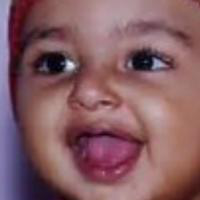
Age group: age 01-10